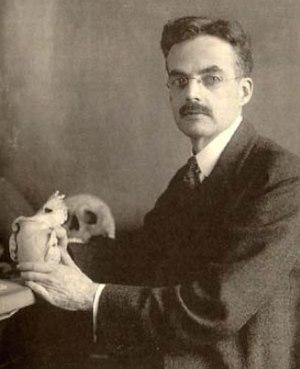
William King Gregory est un paléontologue américain, né le 19 mai 1876 à New York et mort le 29 décembre 1970.